Dave Harold

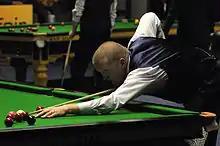
Dave Harold at 2013 German Masters.

The 2012–13 season saw Harold win 2 qualifying matches to reach the main stages of the 2012 Wuxi Classic, however, he lost his wildcard match to Chinese player Rouzi Maimaiti. Harold subsequently failed to qualify for the next four ranking events, losing to players such as Ali Carter, Barry Hawkins, and Cao Yupeng. He did, however, qualify for the German Masters, beating Craig Steadman 5–3 and Ryan Day 5–4 to qualify for the Last 32 of the event, where he lost 3–5 to former world champion Graeme Dott. He only won 1 more match in ranking event qualifiers for the rest of the season, culminating with a 9–10 defeat the Alfie Burden in qualifying for the World Championship. Harold played in many of the Players Tour Championship event throughout the season, his best results being three Last 16 appearances, and a further two Last 32 results, finishing 39th on the Order of Merit, outside of the Top 26 that qualified for the Finals.